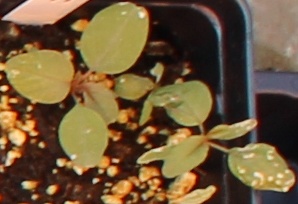
Label: Palmer Amaranth